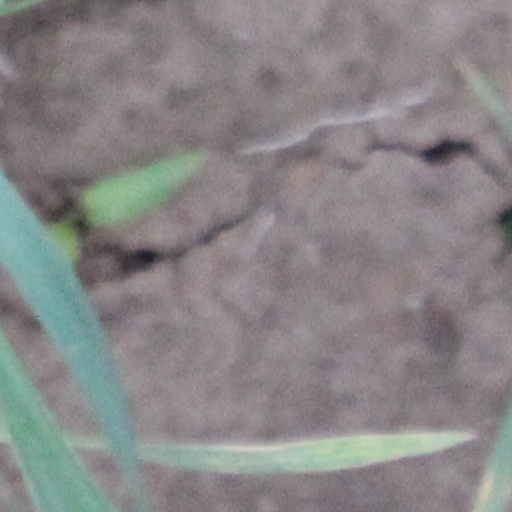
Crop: wheat